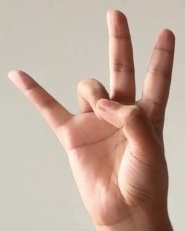
ASL sign: 7